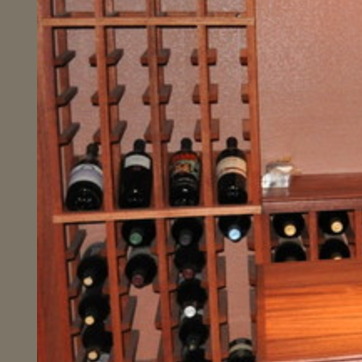
Material: glass